Melenie Mahinamalamalama Eleneke

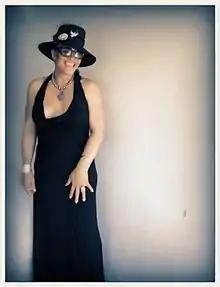
Melenie Mahinamalamalama Eleneke, Hawaiian spiritual healer and LGBTQQI activist.

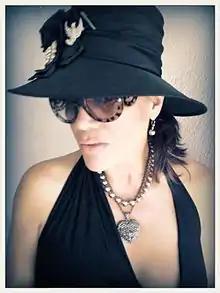

Melenie Mahinamalamalama Eleneke (December 25, 1959 – September 9, 2013) was a transgender rights activist of the Transgender, Gender Variant, and Intersex Justice Project (TGIJP) in San Francisco, hula dancer and spiritual healer.